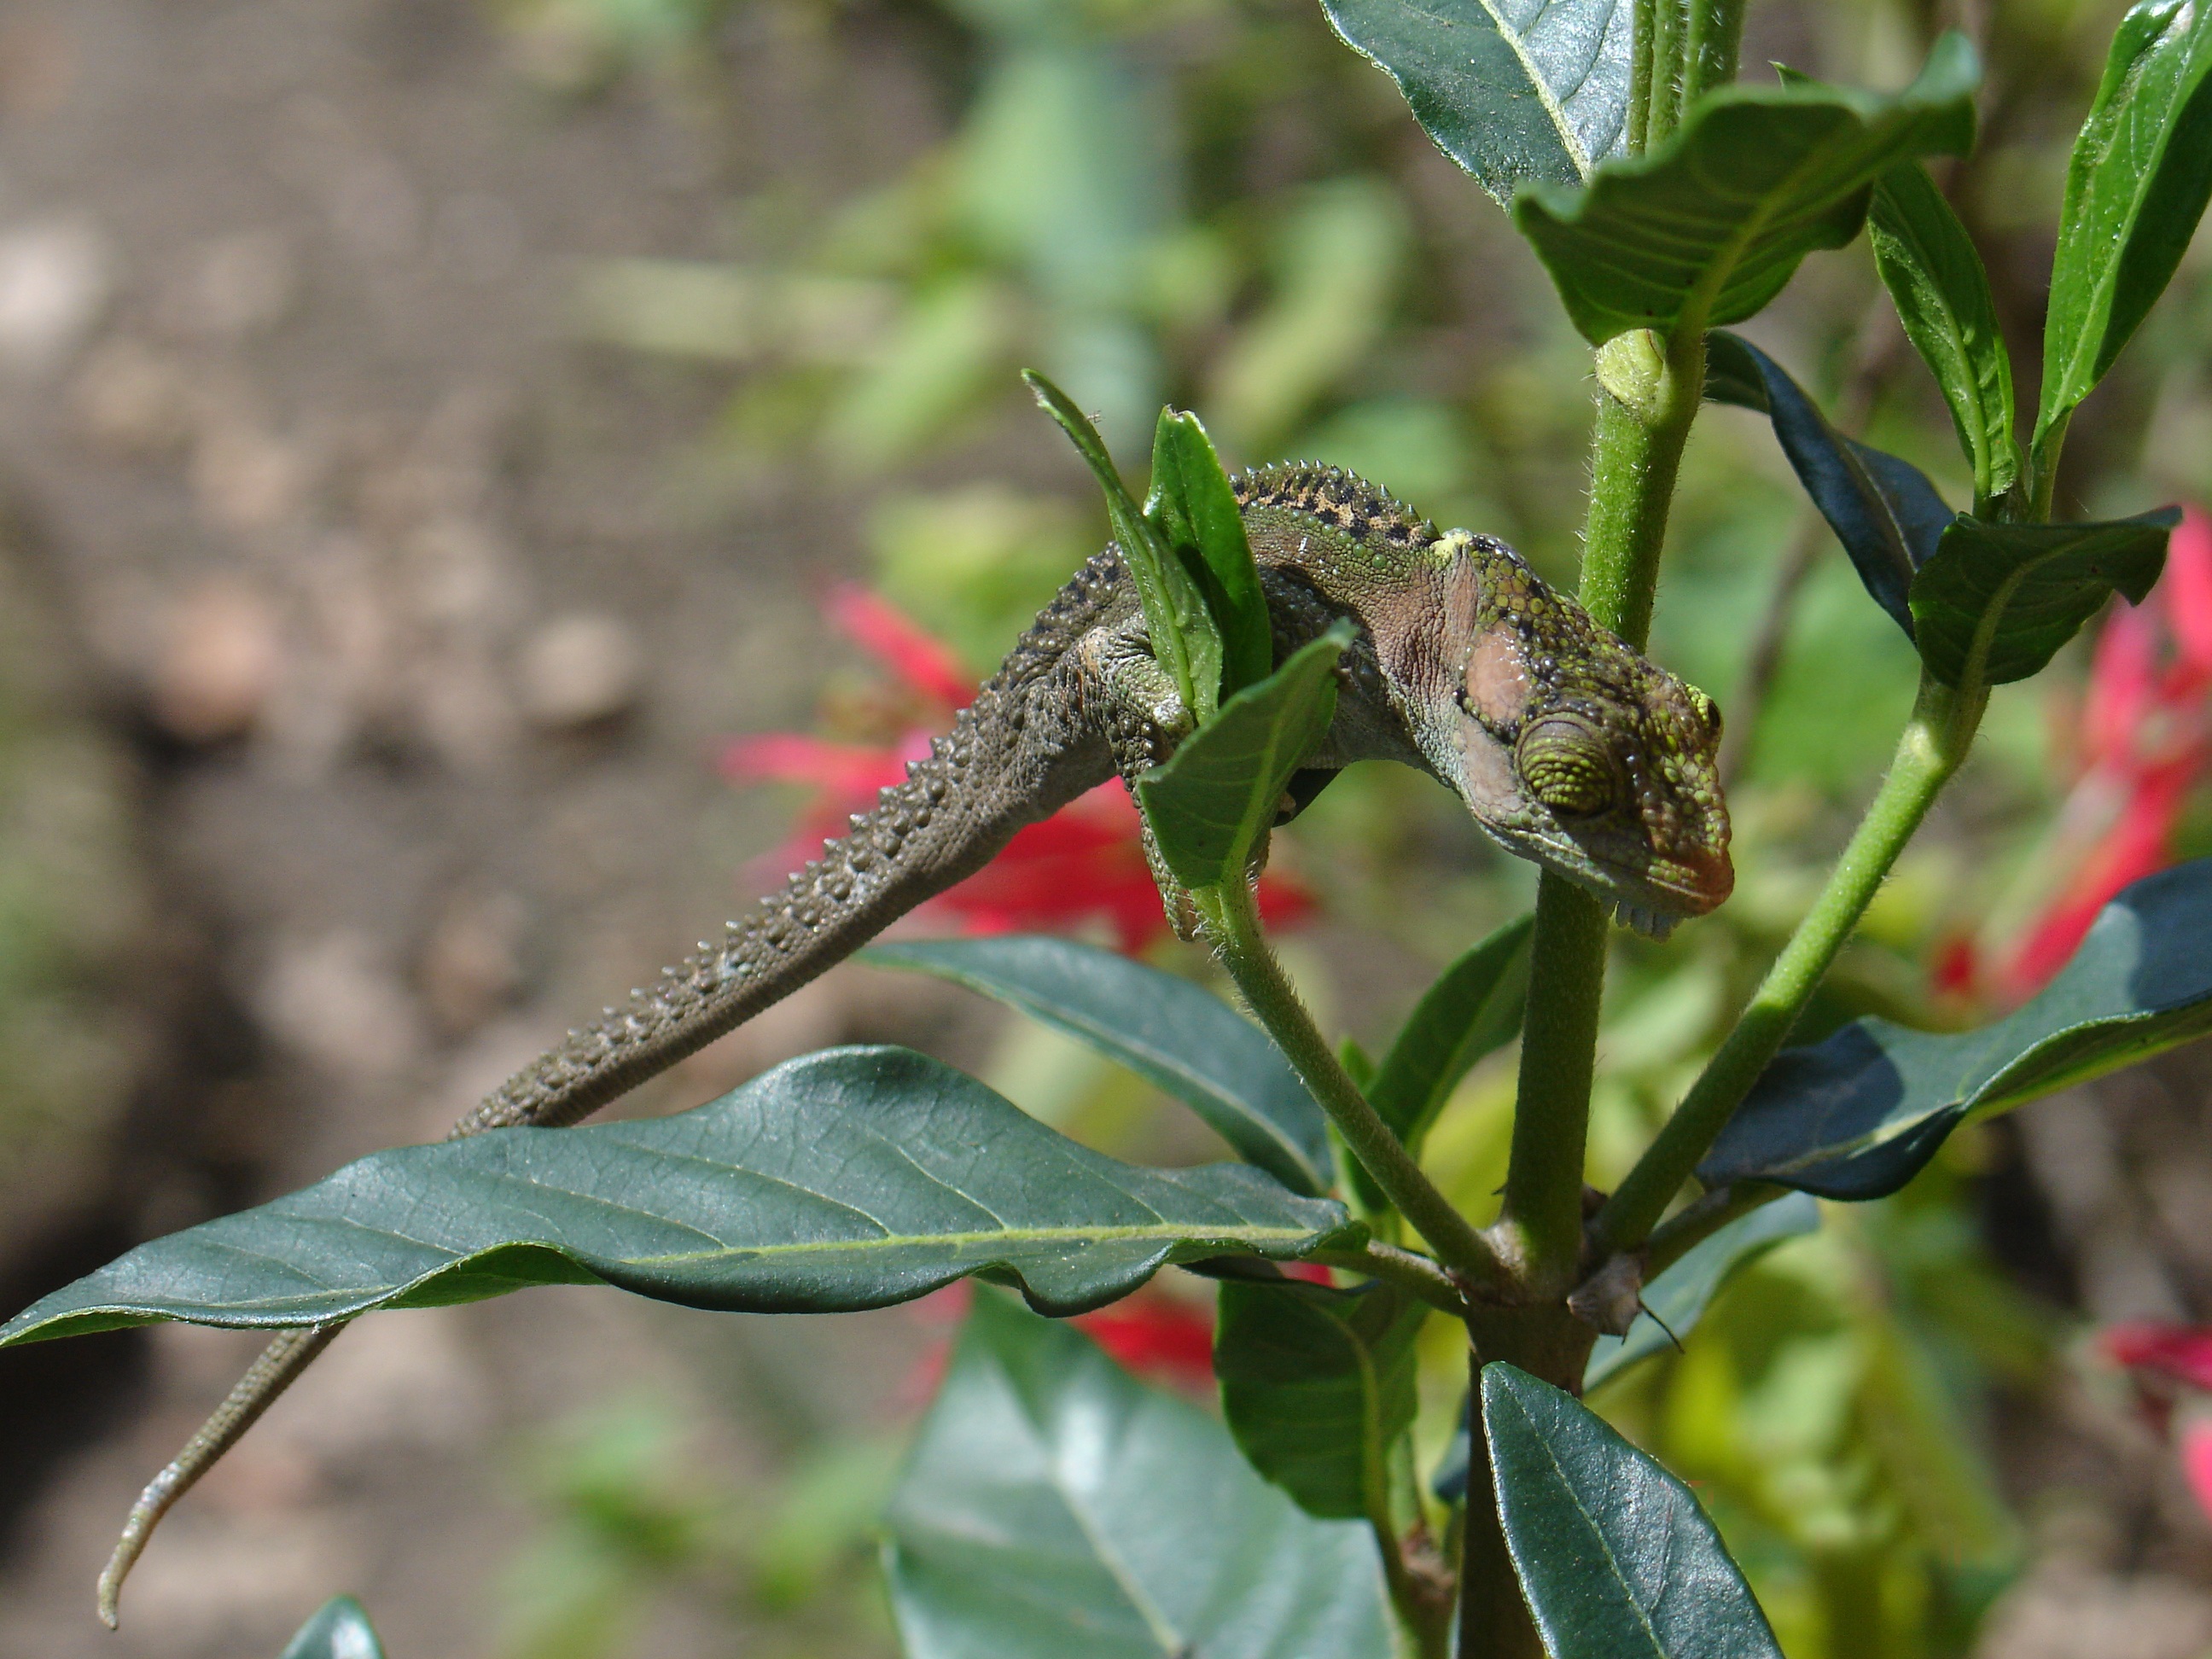
nature, branch, plant, leaf, flower, animal, wildlife, green, insect, reptile, flora, fauna, lizard, invertebrate, camouflage, chameleon, shrub, little, flowering plant